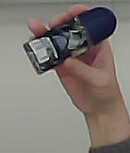
Product: nivea_rollon